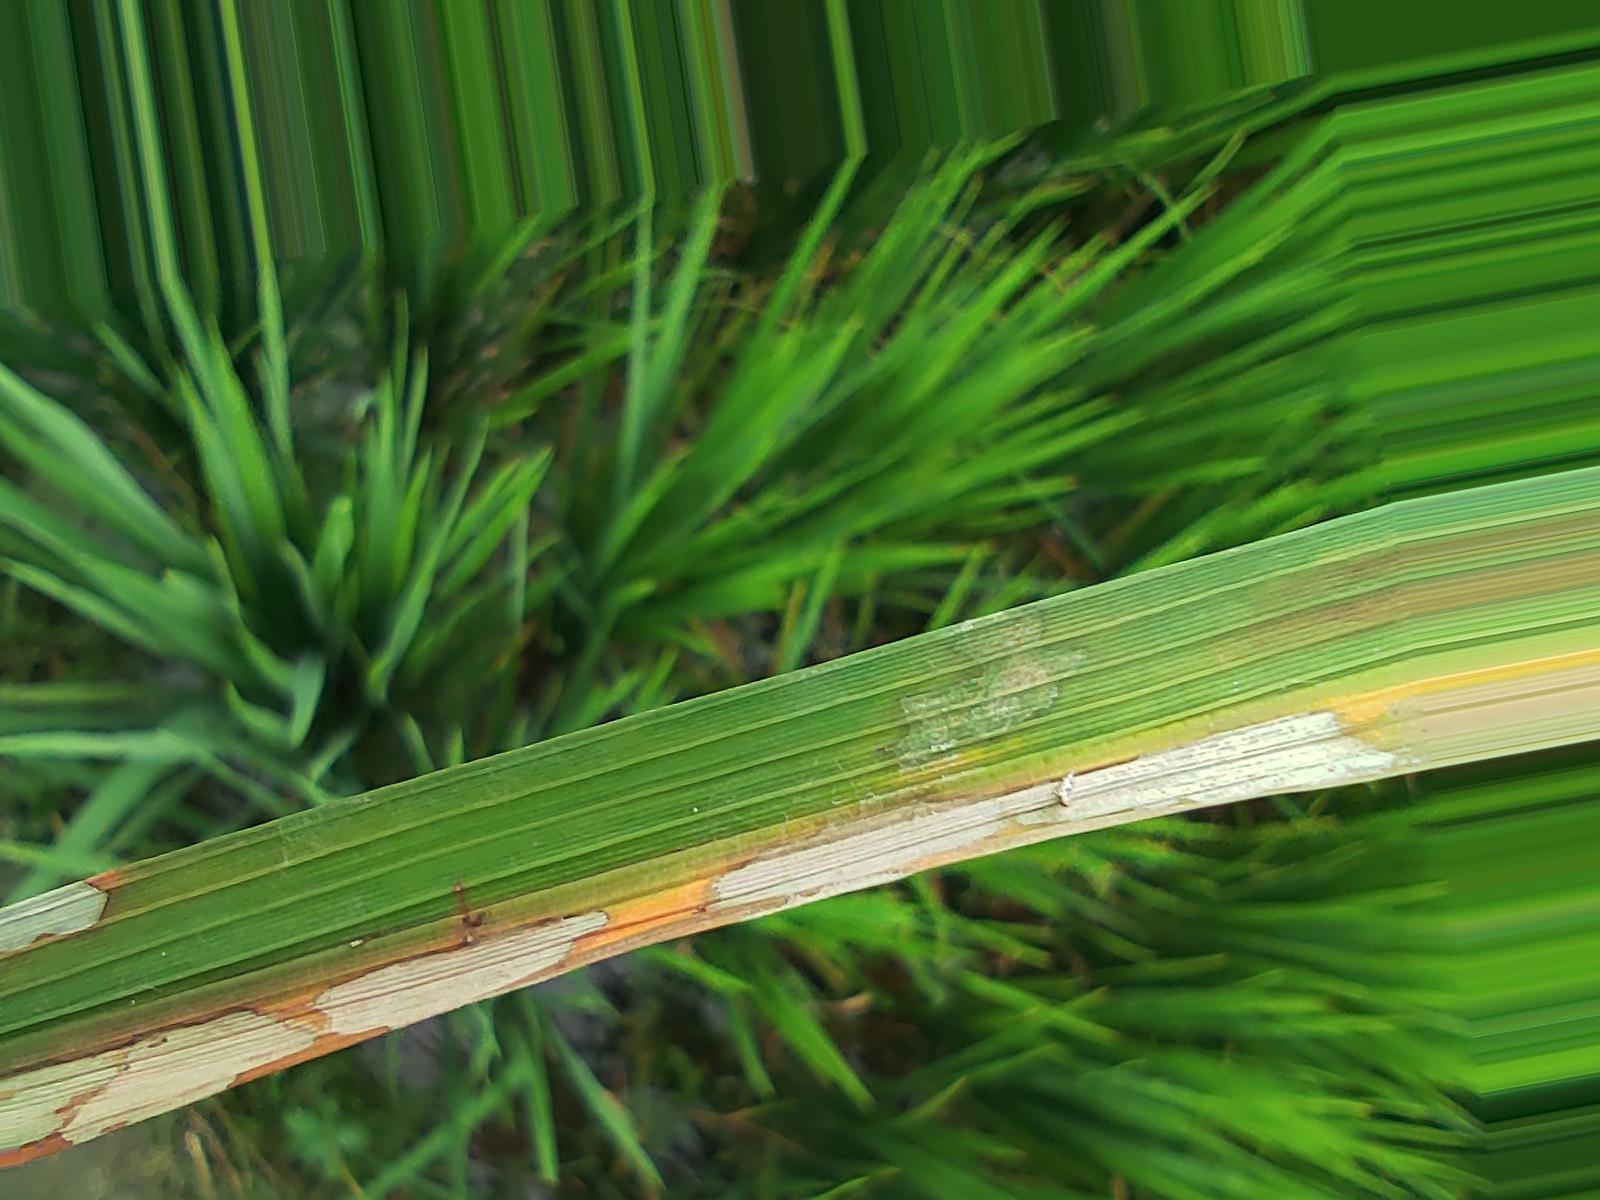
Nhãn: Bệnh Đốm Vằn ( Khô vằn ) ( Sheath Blight )